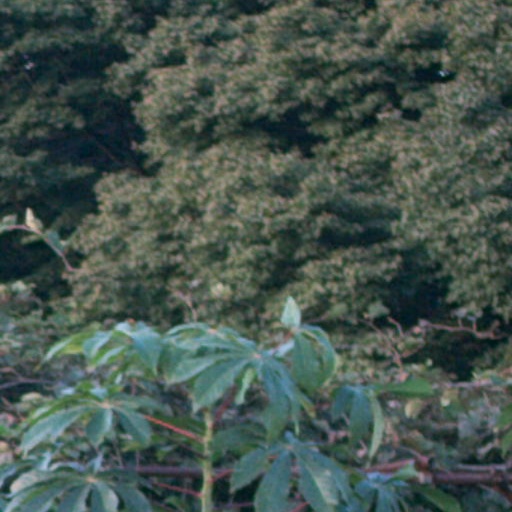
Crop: cassava